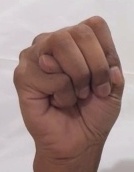
ASL sign: M